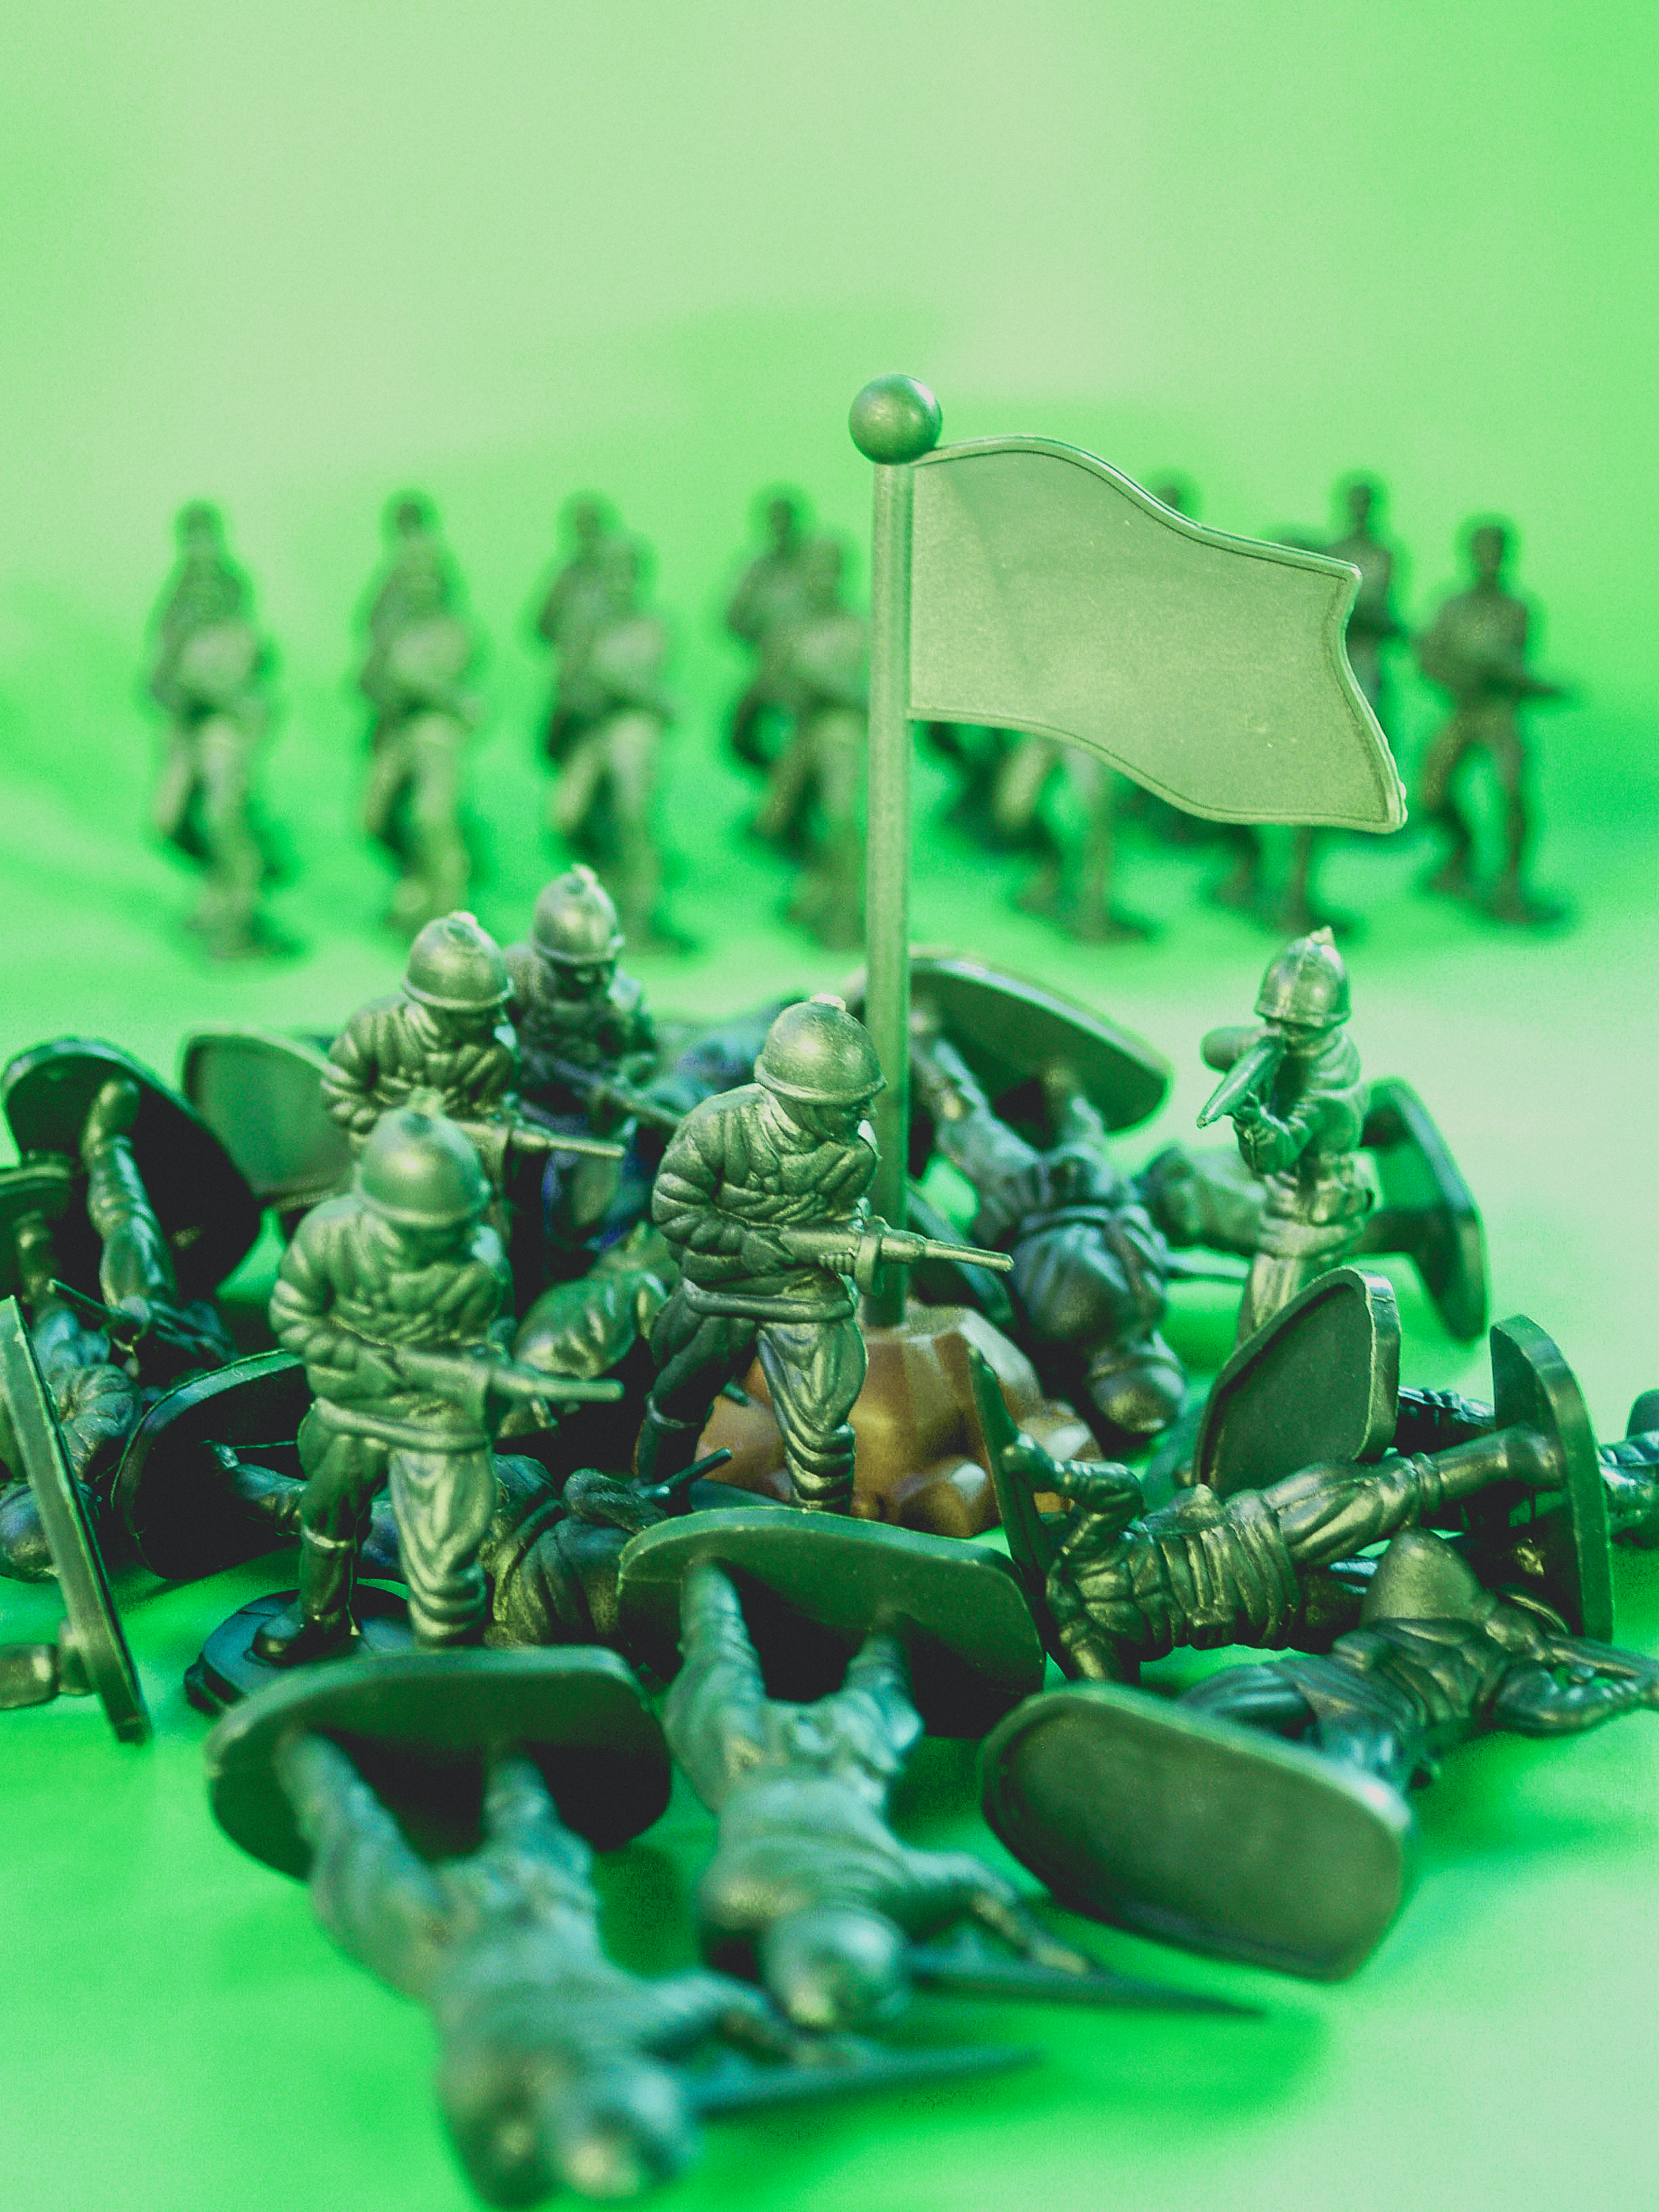
war, plastic, small, army, green, toy, weapon, military, gun, soldier, combat, tiny, isolated, object, model, troop, miniature, white, figurine, commando, play, man, figure, battle, attack, background, enemy, action, warfare, childhood, army men, military organization, grass